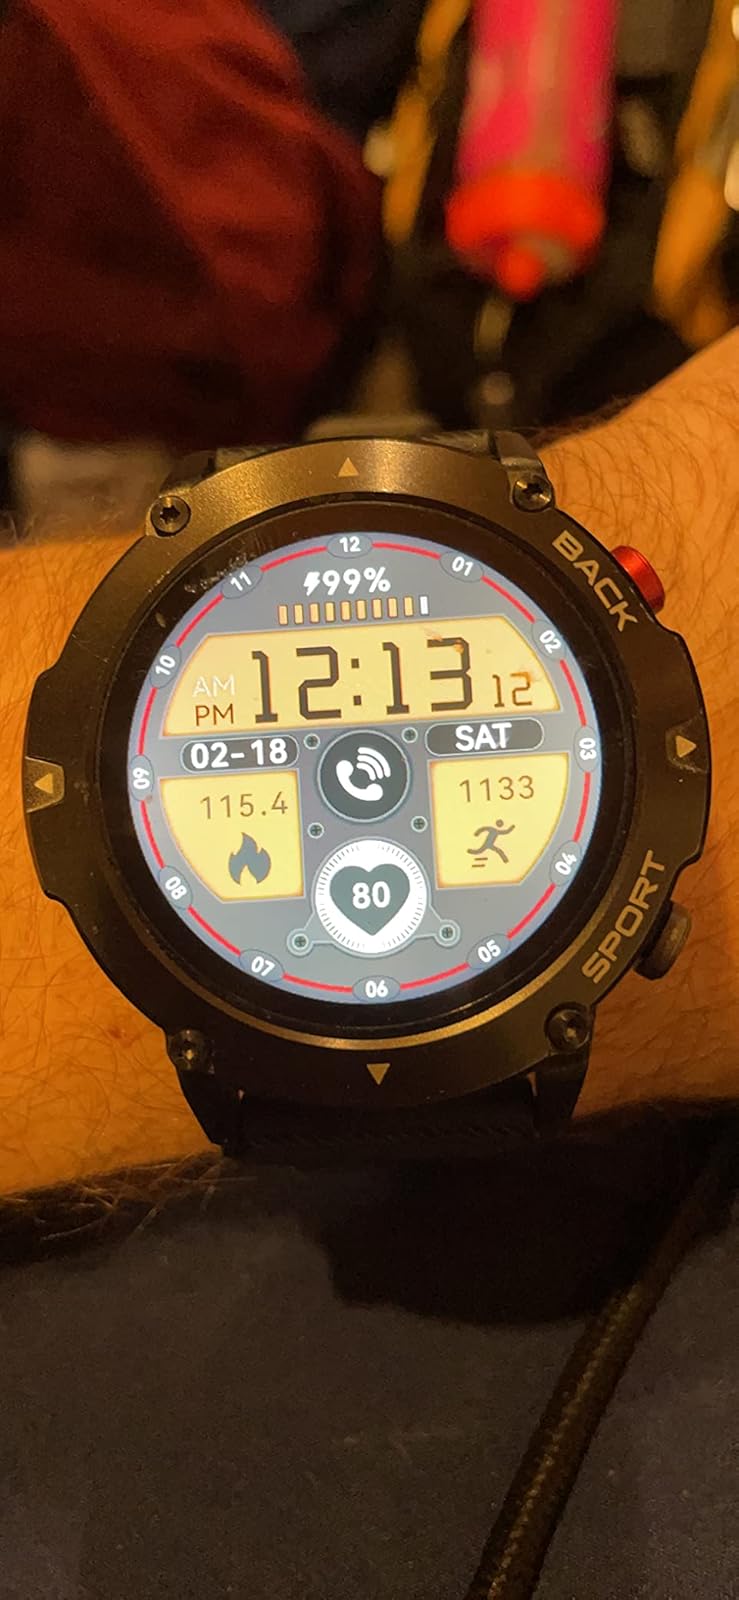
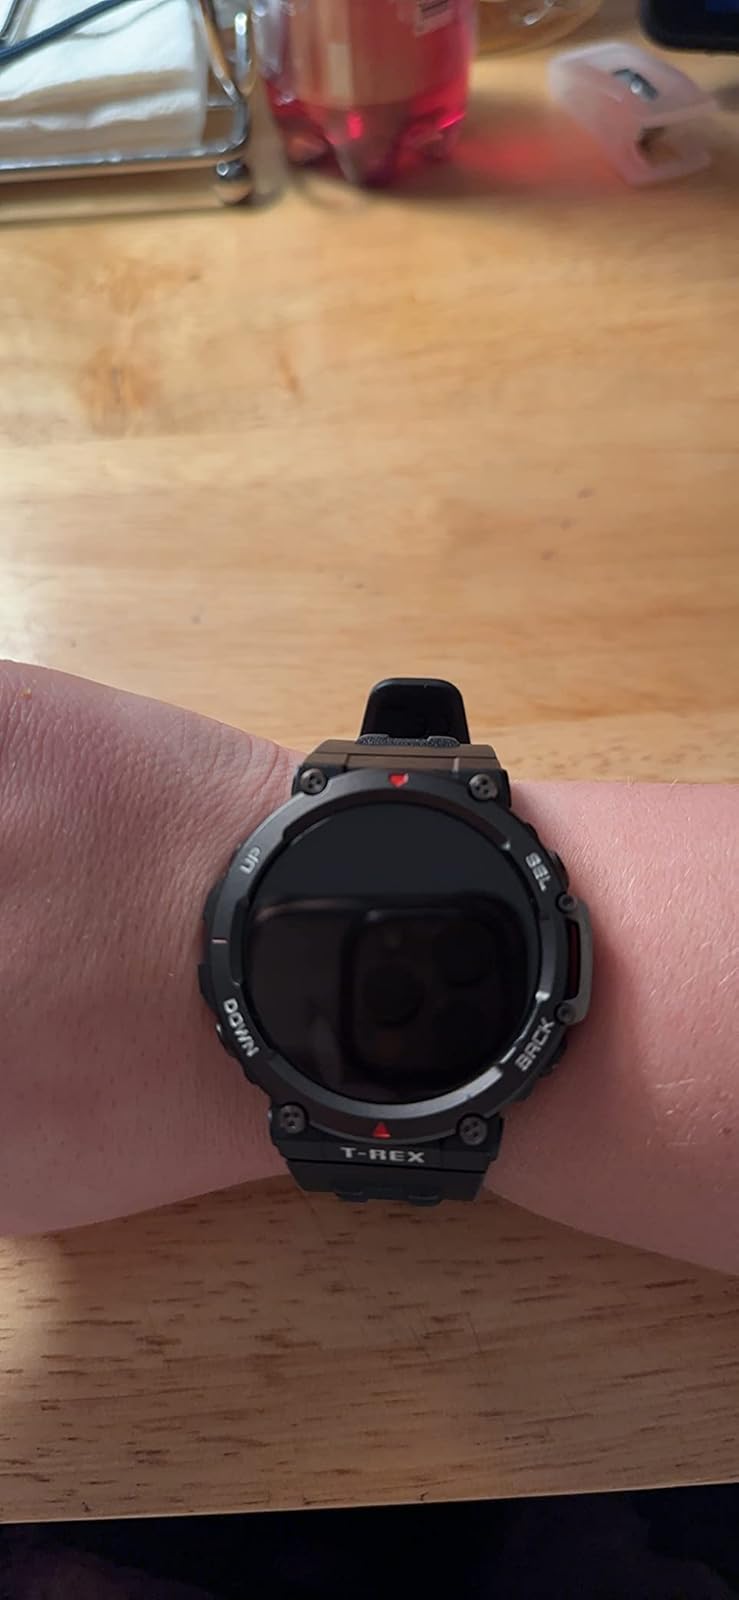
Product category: smartwatch
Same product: no